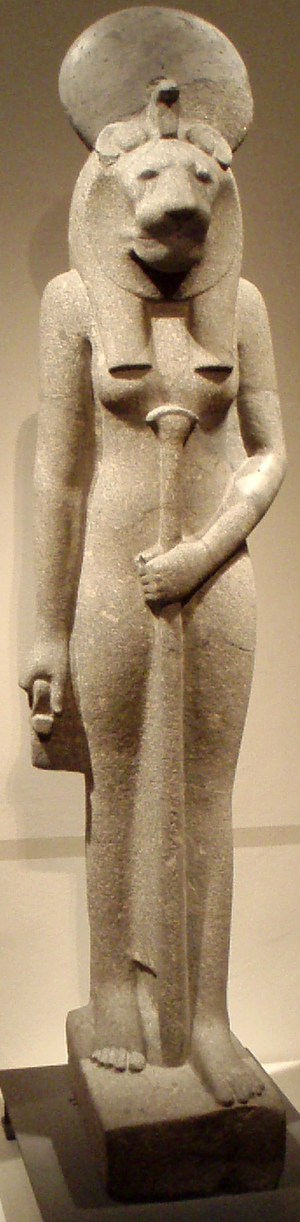
Cette liste donne quelques lions célèbres ou imaginaires.
Sekhmet la puissante est une déesse de la mythologie égyptienne. Elle est représentée par une femme à tête de lionne portant d'abord l'uraeus, puis, par la suite, le disque solaire ; de sa bouche de lionne sortent les vents du désert.